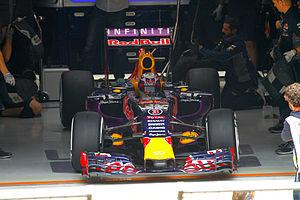
Le Grand Prix automobile de Chine 2015, disputé le 12 avril 2015 sur le circuit international de Shanghai à Shanghai, est la 919ᵉ épreuve du championnat du monde de Formule 1 courue depuis 1950 et la troisième manche du championnat 2015. Il s'agit de la douzième édition du Grand Prix de Chine courue à Shanghai depuis 2004.